Cerebral cortex

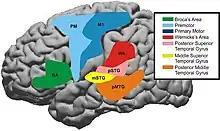
Cortical areas involved in speech processing.

The sensory areas are the cortical areas that receive and process information from the senses. Parts of the cortex that receive sensory inputs from the thalamus are called primary sensory areas. The senses of vision, hearing, and touch are served by the primary visual cortex, primary auditory cortex and primary somatosensory cortex respectively. In general, the two hemispheres receive information from the opposite (contralateral) side of the body. For example, the right primary somatosensory cortex receives information from the left limbs, and the right visual cortex receives information from the left visual field.